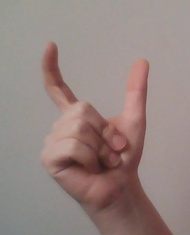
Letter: nun